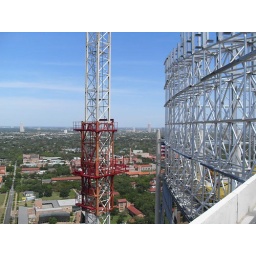
Construction of the curtain wall structure and crowning tiara atop the 350-foot Methodist Hospital building in Houston, Texas